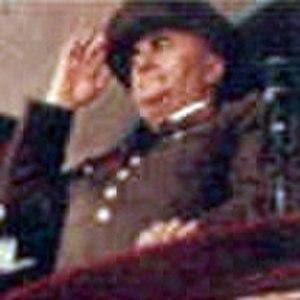
Cemal Gürsel est un militaire et homme d'État turc. Il fut le président de la République de Turquie du 27 mai 1960 au 28 mars 1966.